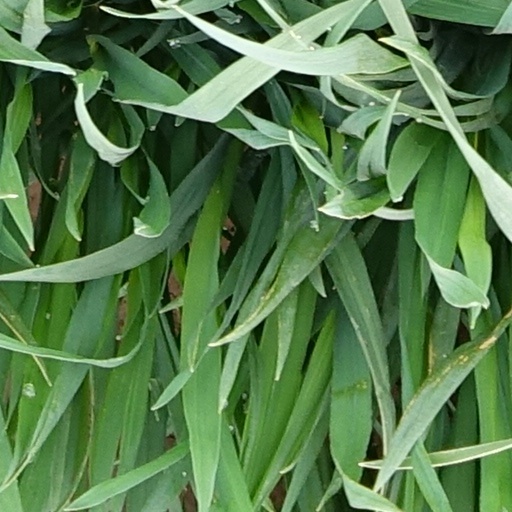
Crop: wheat